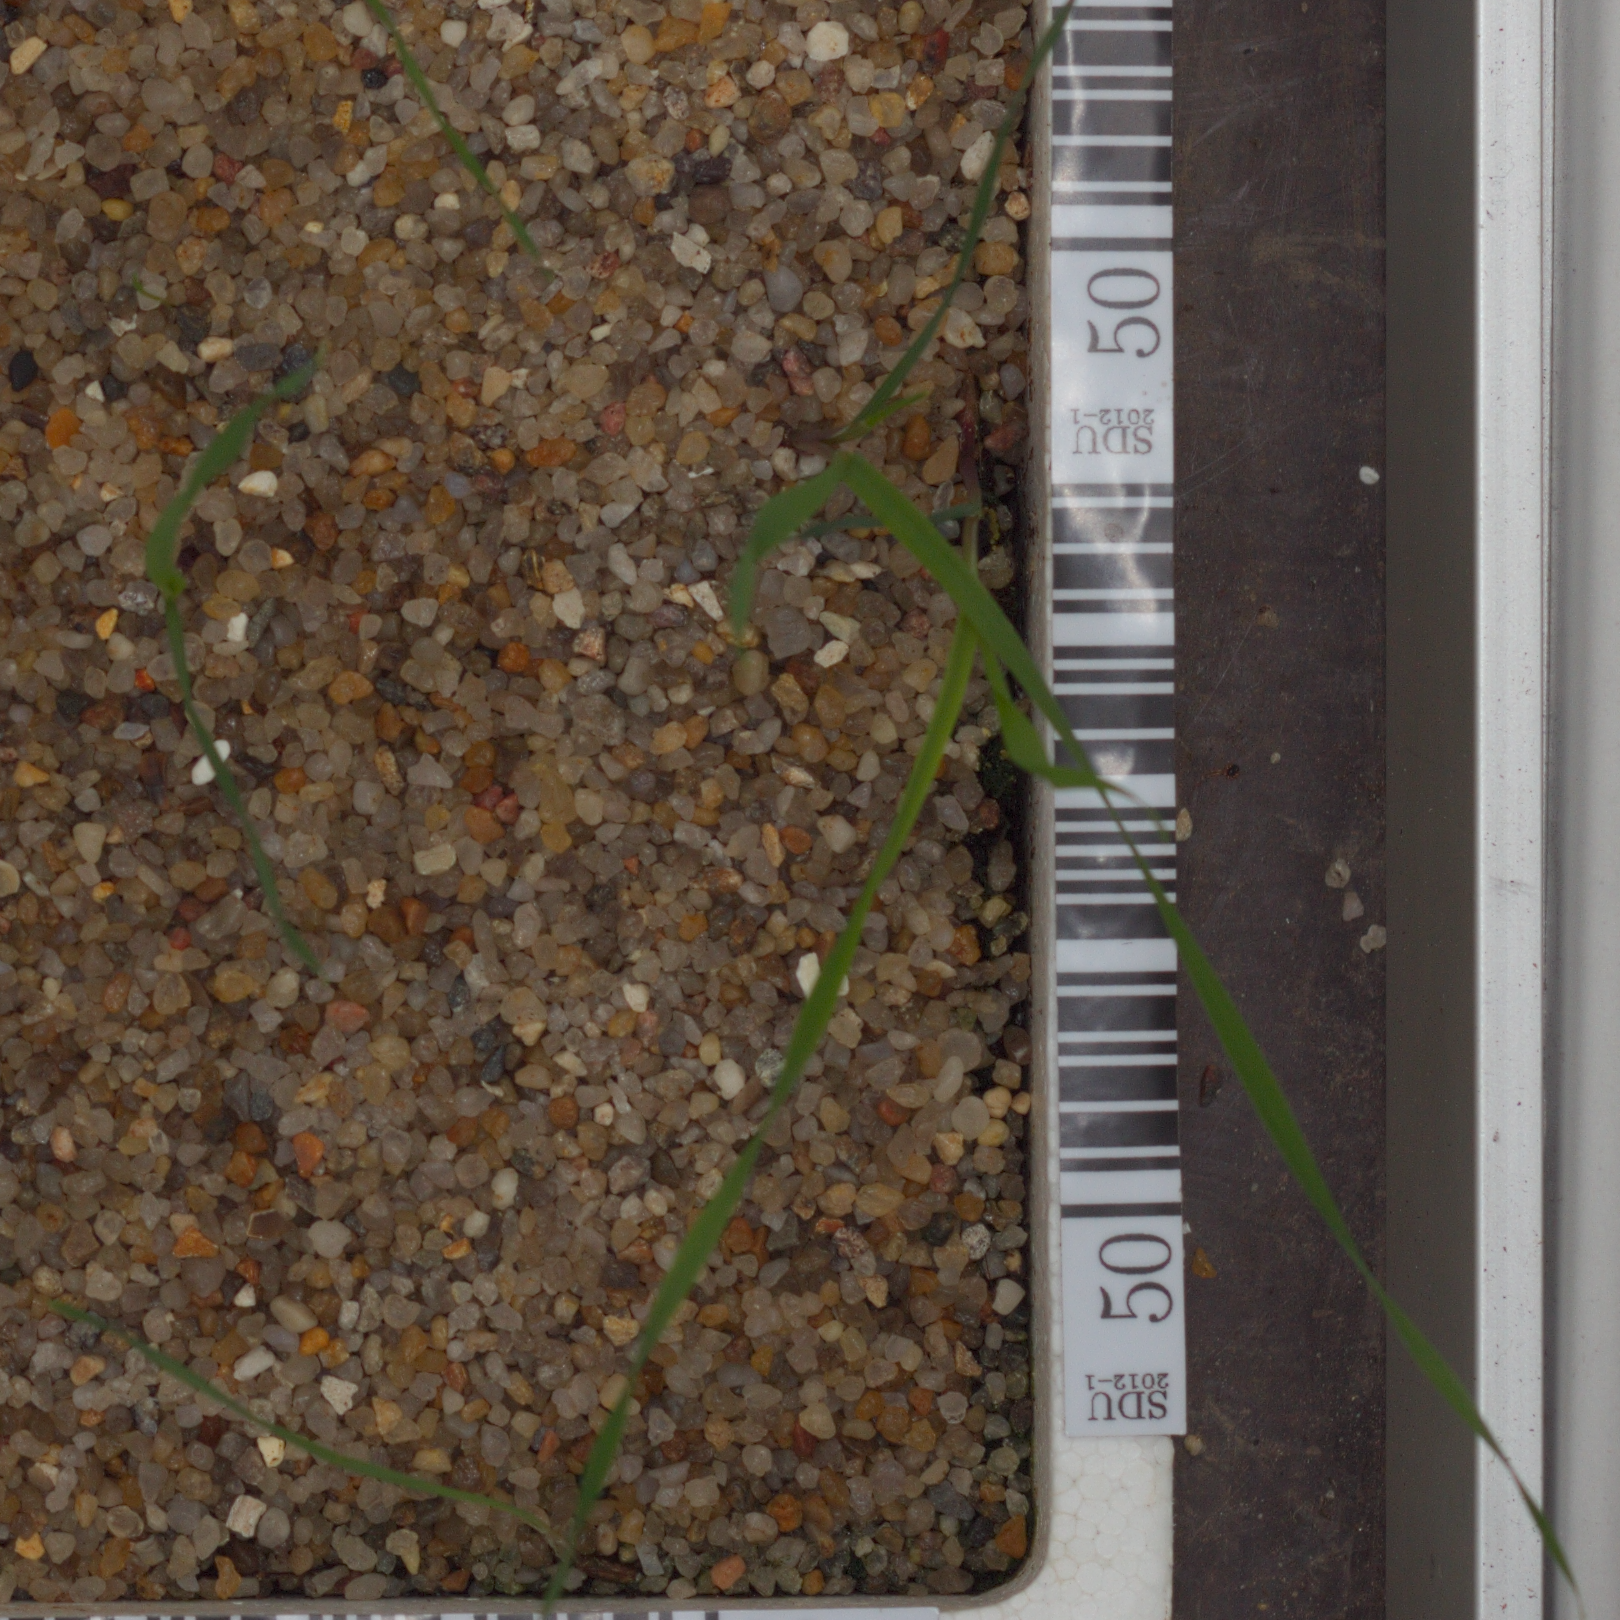
Label: black_grass